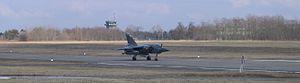
Mirage F1-CT atterrissant sur la base aérienne 132, en France.
La base aérienne 132 Colmar-Meyenheim Commandant René Pépin est une ancienne base aérienne de l'Armée de l'air française située sur le territoire des communes de Meyenheim et Oberentzen, entre Colmar et Mulhouse, dans le département du Haut-Rhin.